Charles, Duke of Vendôme

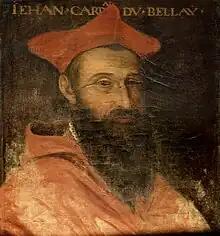
Cardinal du Bellay who supported Vendôme in combatting the crisis of the kingdom in 1536

The comte de Vendôme fought in the victory of Agnadello against the Venetians in 1509. At the battle he was knighted by Louis.